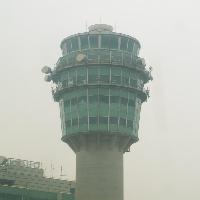
Weather: cloudy or overcast